Englischer Garten

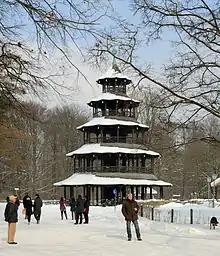
The Chinese Tower in winter

When the Elector of Bavaria Maximilian III Joseph, the last ruler from the Bavarian branch of the Wittelsbach dynasty, died childless in 1777, his throne passed to Charles Theodore, count and elector of the Palatinate. The new ruler preferred his existing home in Mannheim on the Rhine to living in Bavaria and tried unsuccessfully to trade his unloved inheritance for the Austrian Netherlands. Understandably, the people of Munich returned his disdain. To offset this unhappy atmosphere, Charles Theodore devoted much attention to improvements in the city. Among others, he created an art gallery in the northern arcades of the Residence's "Hofgarten" ("Court Garden") and made both the garden and the new gallery open to the public (the former in 1780, the latter in 1781).